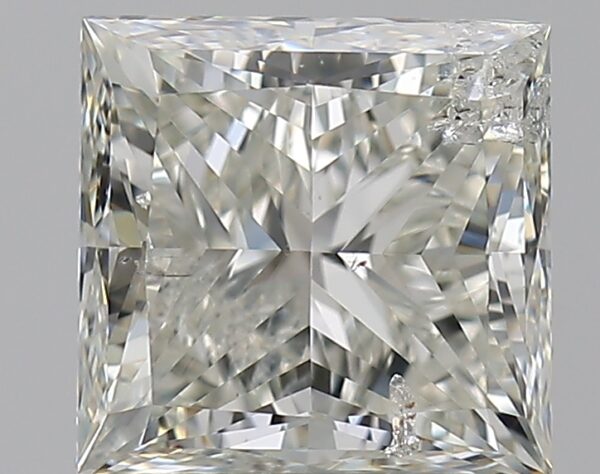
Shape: princess
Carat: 1.5
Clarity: SI2
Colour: I
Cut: VG
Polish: VG
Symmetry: VG
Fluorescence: N
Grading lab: IGI
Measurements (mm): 6.08 x 5.93 x 4.41